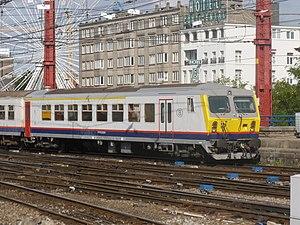
Voiture-pilote M4
À la SNCB, les voitures M4 sont des voitures pour voyageurs de service intérieur, affectées initialement aux trains Intercity, elles sont désormais quasi exclusivement engagées sur des trains P.